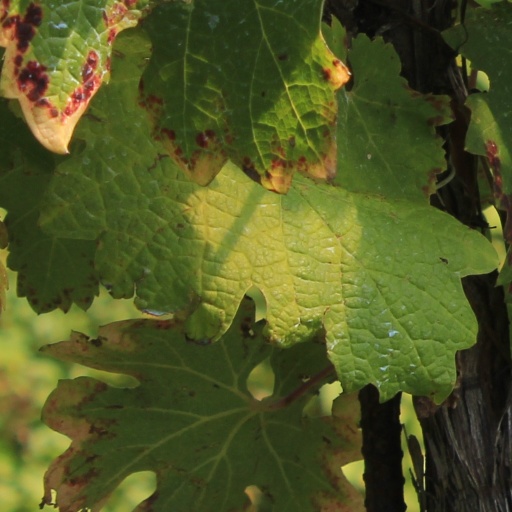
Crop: grape